Daniel Way

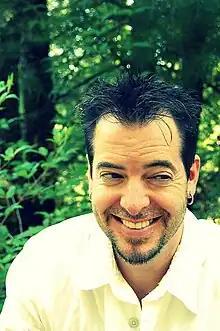

Daniel Way (born December 27, 1974) is an American comic book writer, known for his work on Marvel Comics series such as "" and "Deadpool", as well as the "Deadpool" video game.